Cord Asendorf Sr.

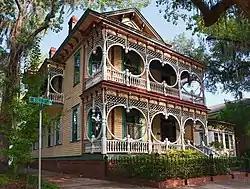
The Cord Asendorf House, also known as "The Gingerbread House", in Savannah, Georgia

Cord Asendorf Sr. (January 27, 1858 – January 6, 1944) was a German–American businessman based in Savannah, Georgia. A prominent merchant, he is also noted for designing Savannah's "Gingerbread House", at today's 1921 Bull Street, in 1899.